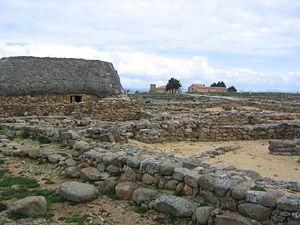
Numantia ou Numance est une ville antique du nord de l'Hispanie, qui résista durant vingt ans à la conquête romaine, entre 153 av. J.-C. et 133 av. J.-C. Cette lutte farouche, dans laquelle les Romains furent longtemps impuissants, se place en partie dans le contexte de la troisième guerre punique. Plusieurs généraux échouèrent à la prendre avant que le Sénat n'y envoyât son meilleur chef, Scipion Émilien.
Cet article recense les sites concernés par l'observatoire mondial des monuments en 2010.